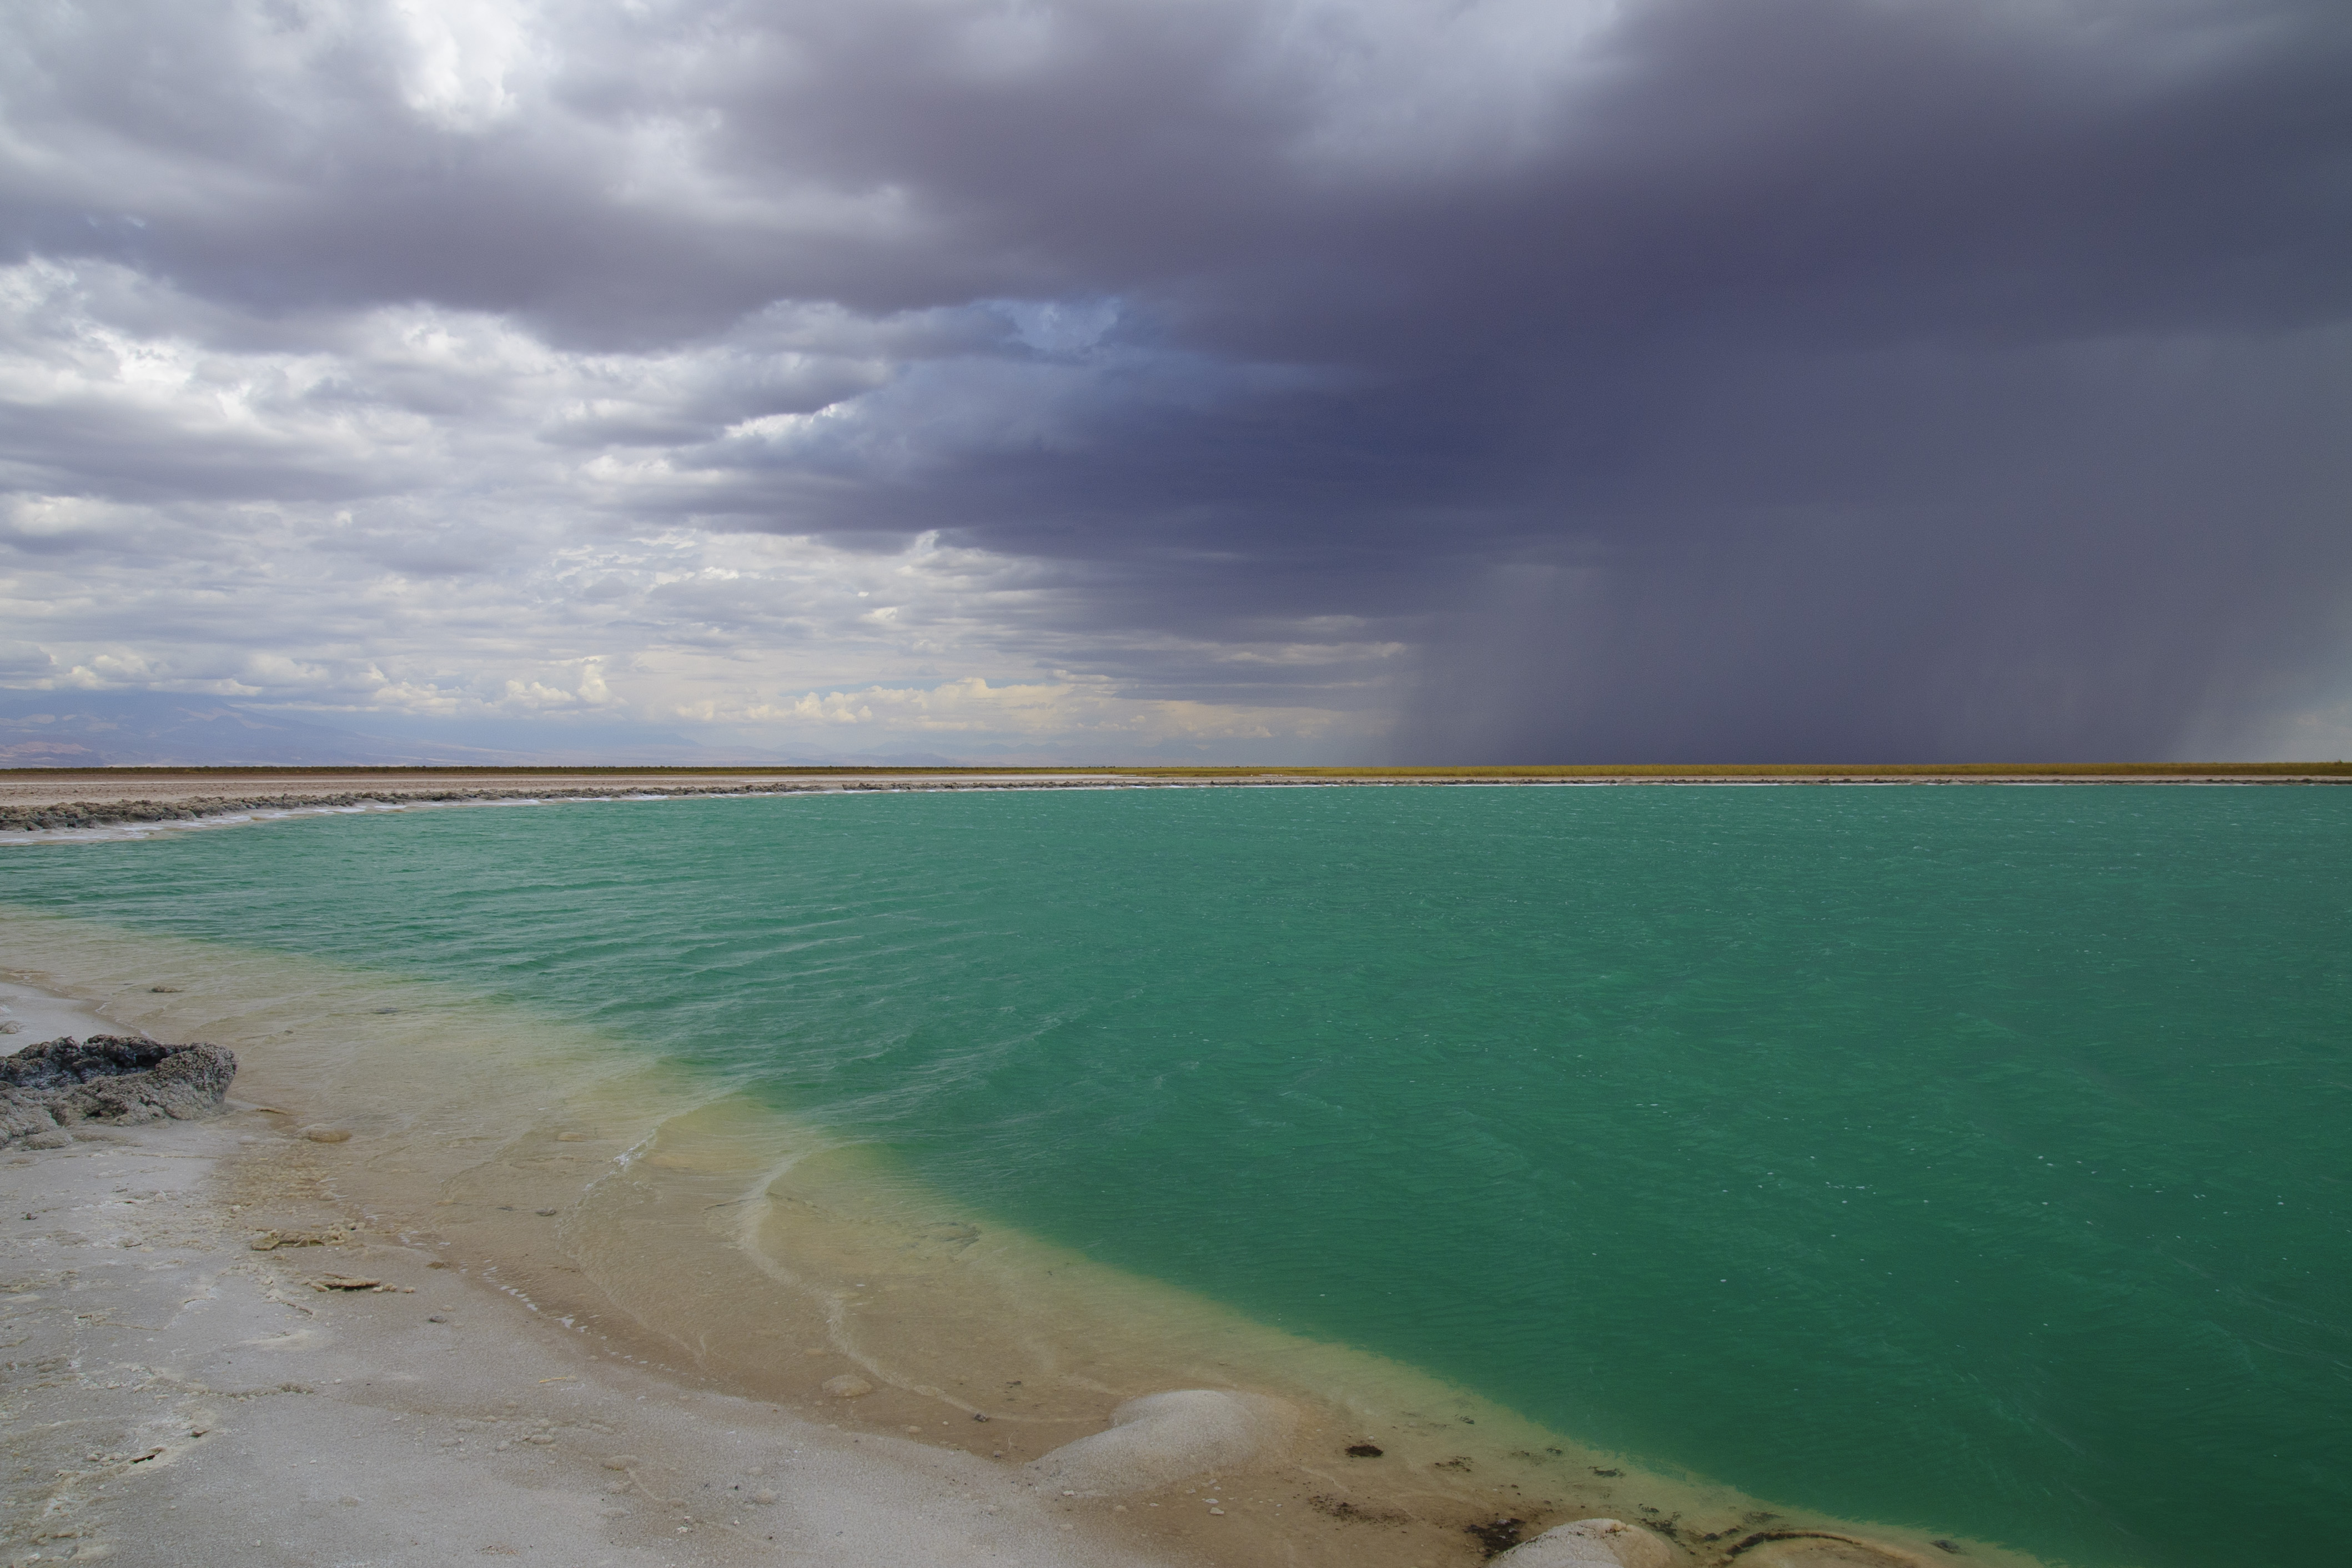
beach, sea, coast, ocean, horizon, cloud, sky, shore, wave, lagoon, bay, nikon, chile, body of water, cape, sanpedrodeatacama, d300, wind wave